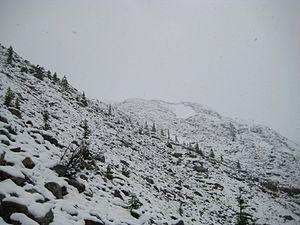
Le parc national des Glaciers est un parc national de Colombie-Britannique, situé à 450 kilomètres au nord-est de Vancouver, au cœur de la chaîne Columbia.